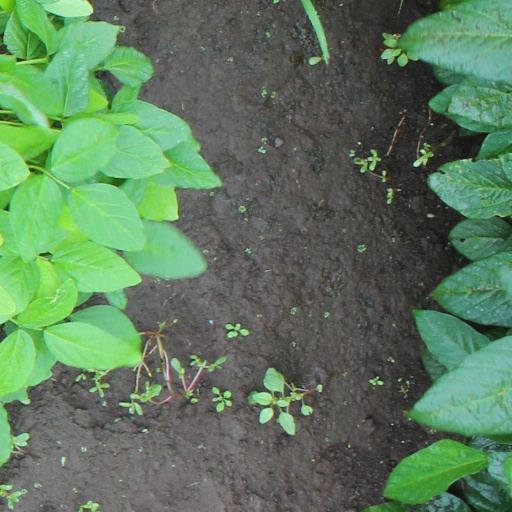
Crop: soybean